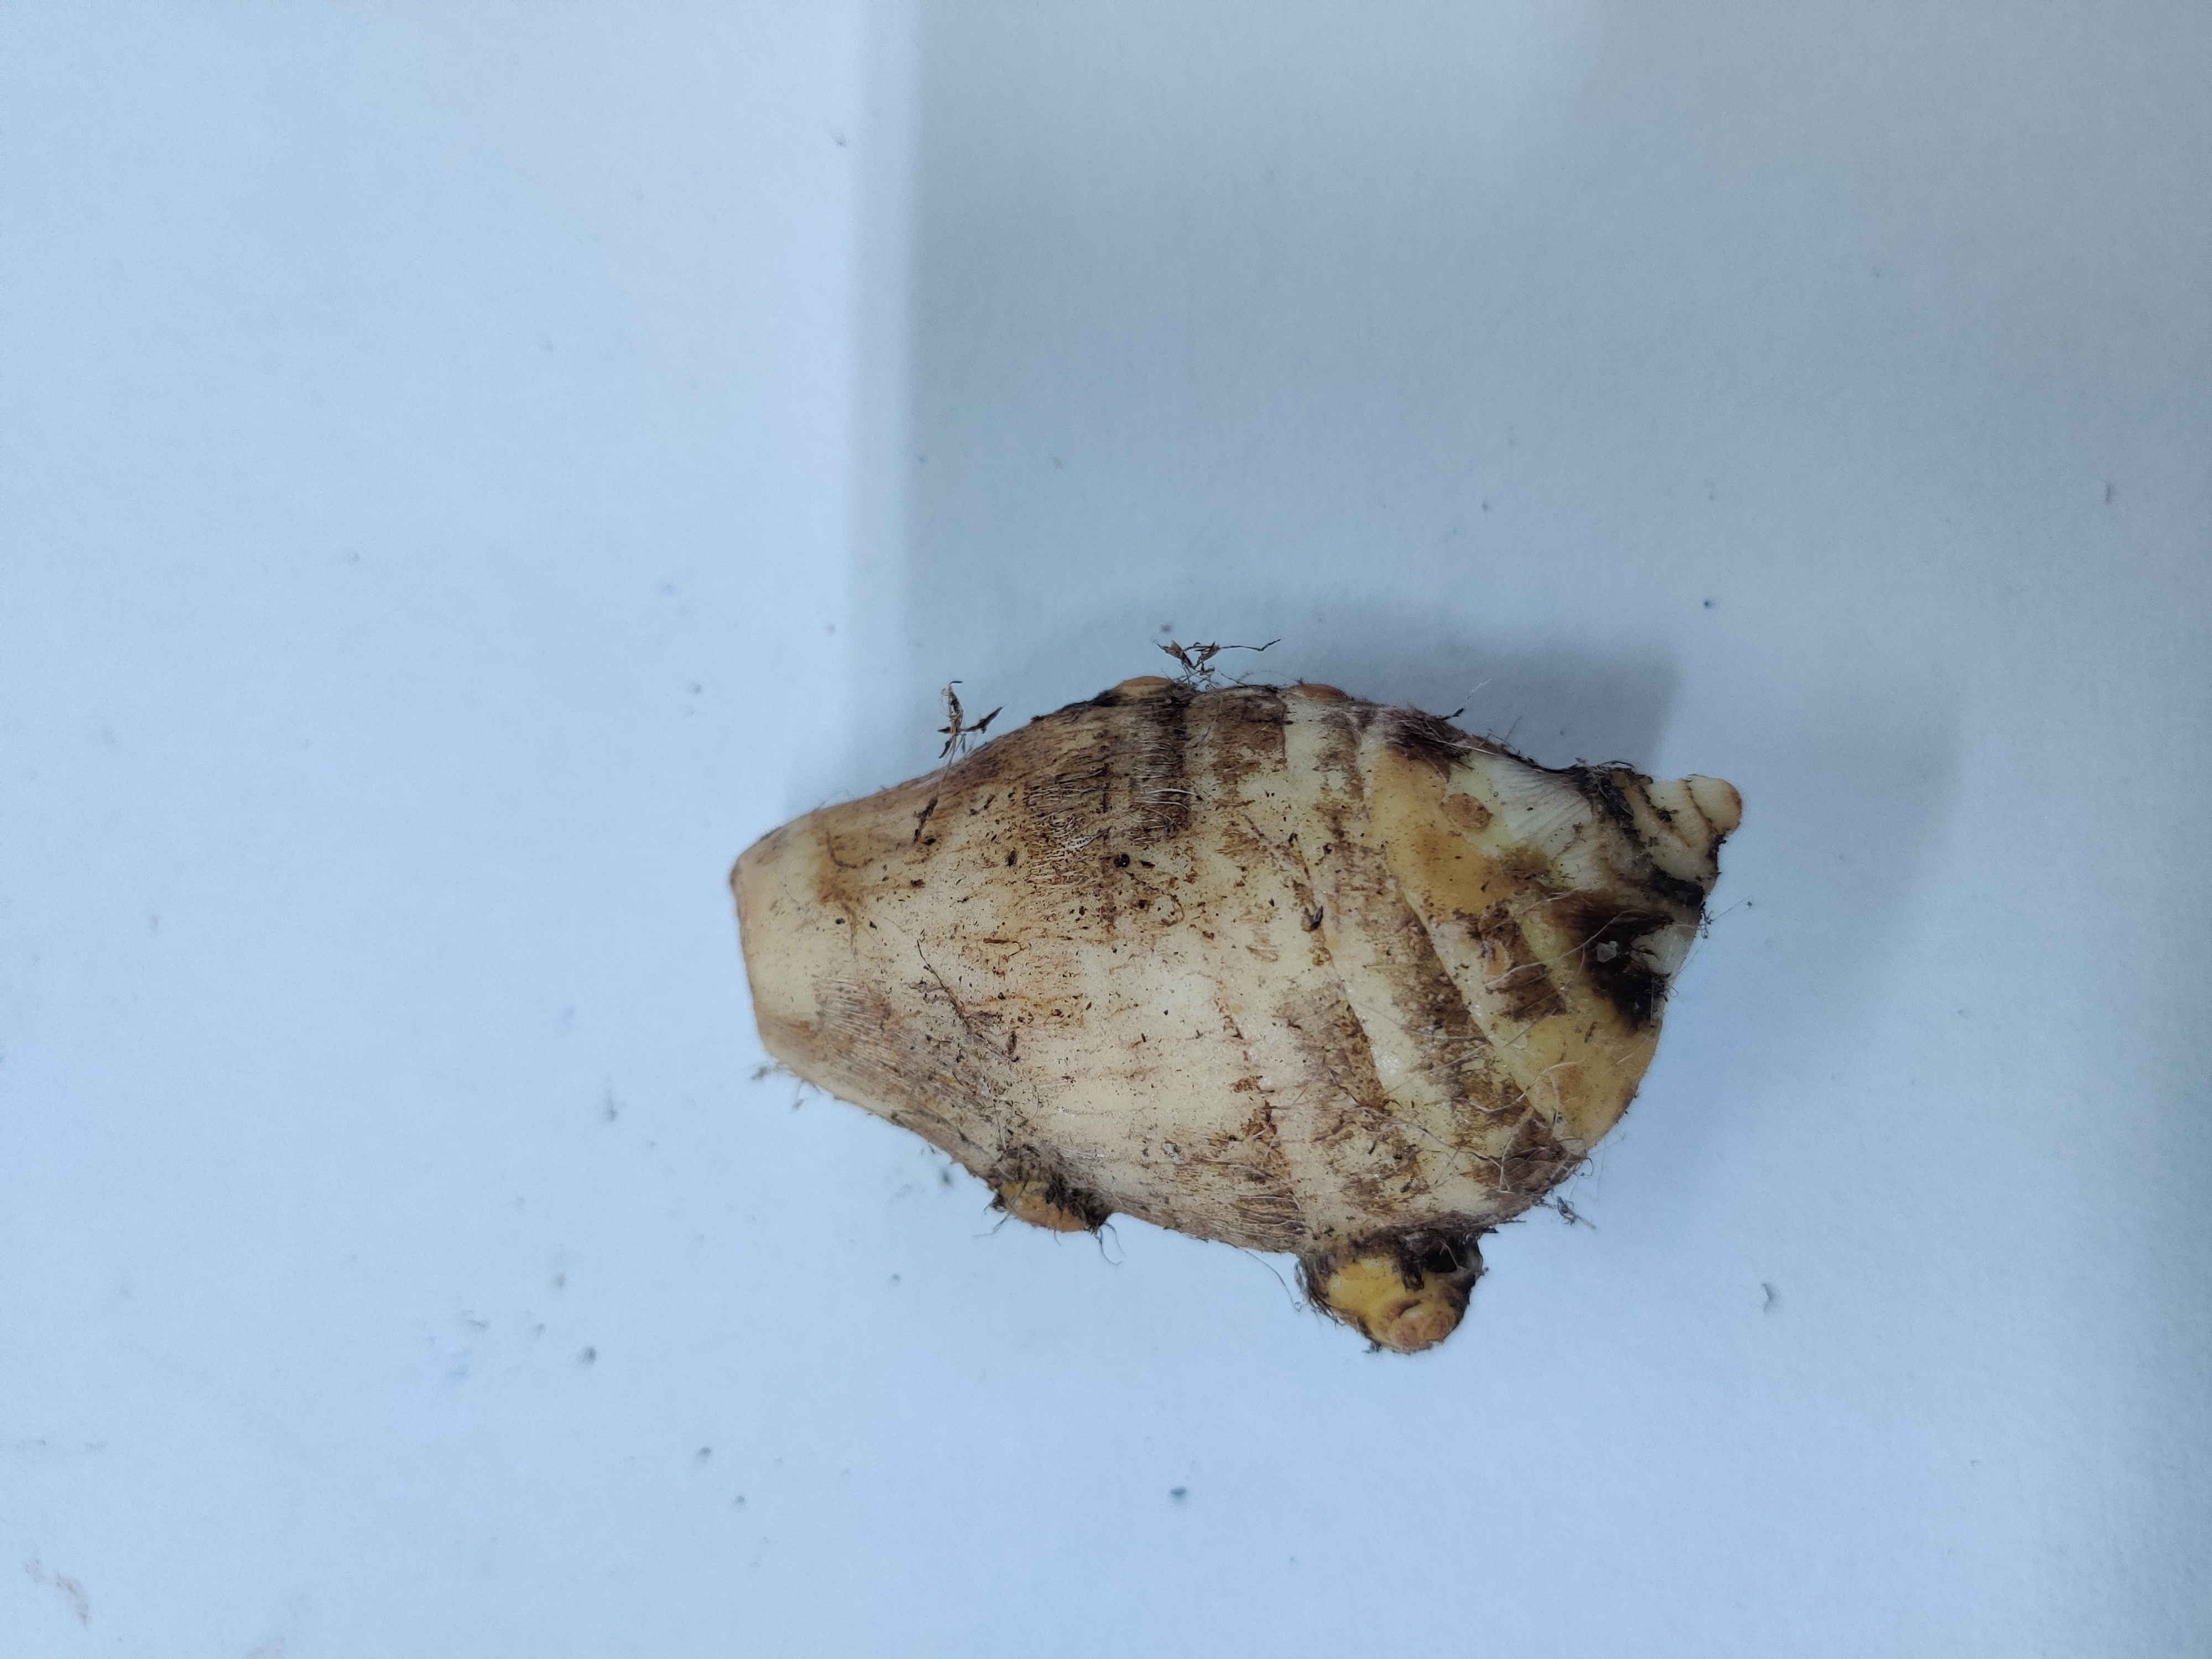
Crop: Taro root
Condition: Damaged